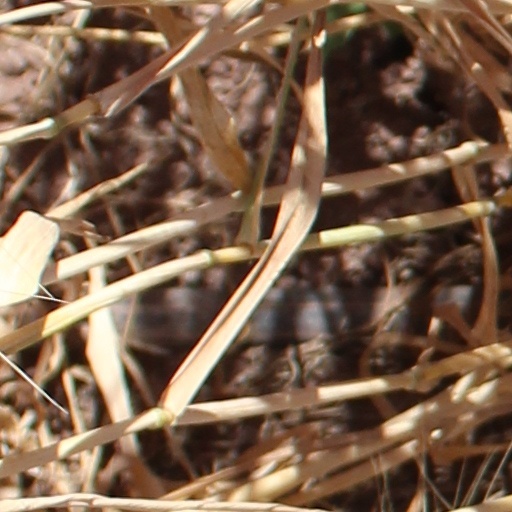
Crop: wheat